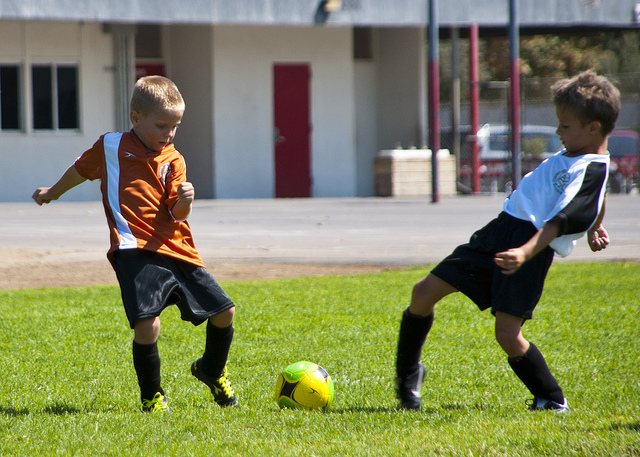
hai đứa trẻ đang cùng nhau đá bóng trên sân cỏ